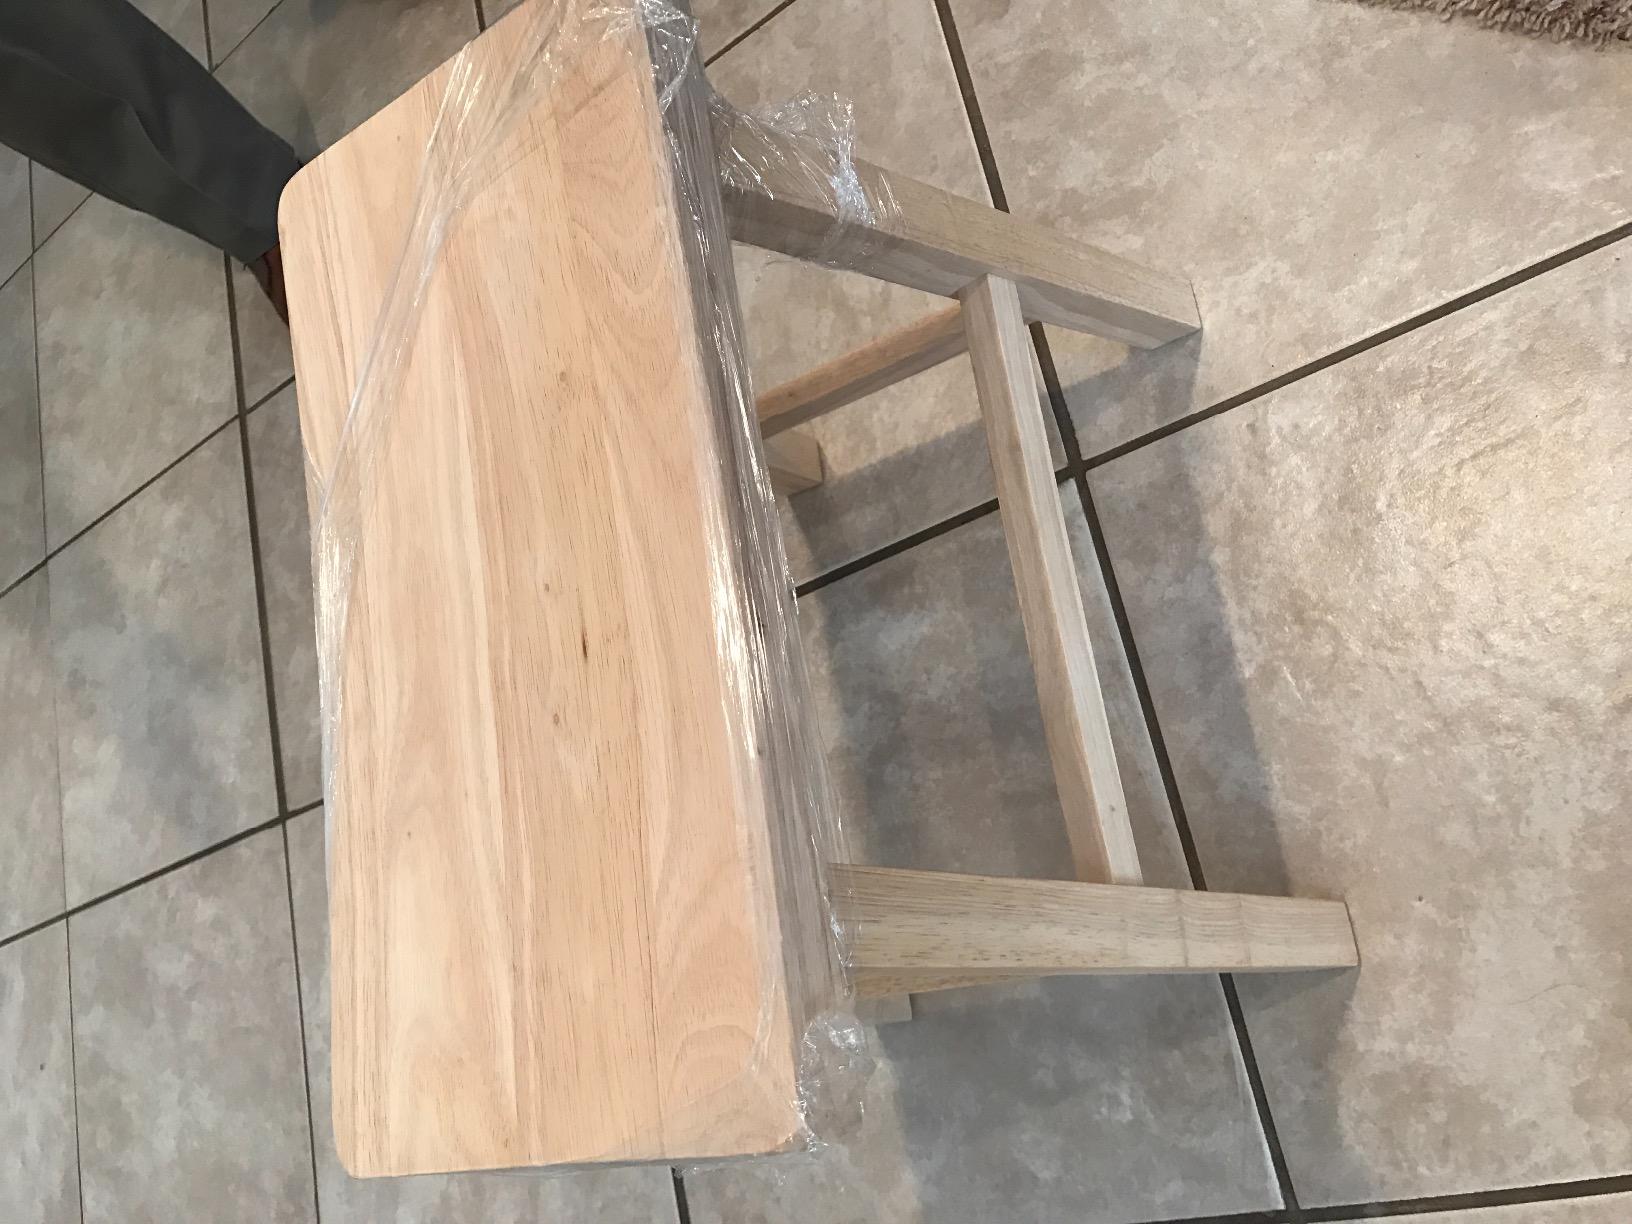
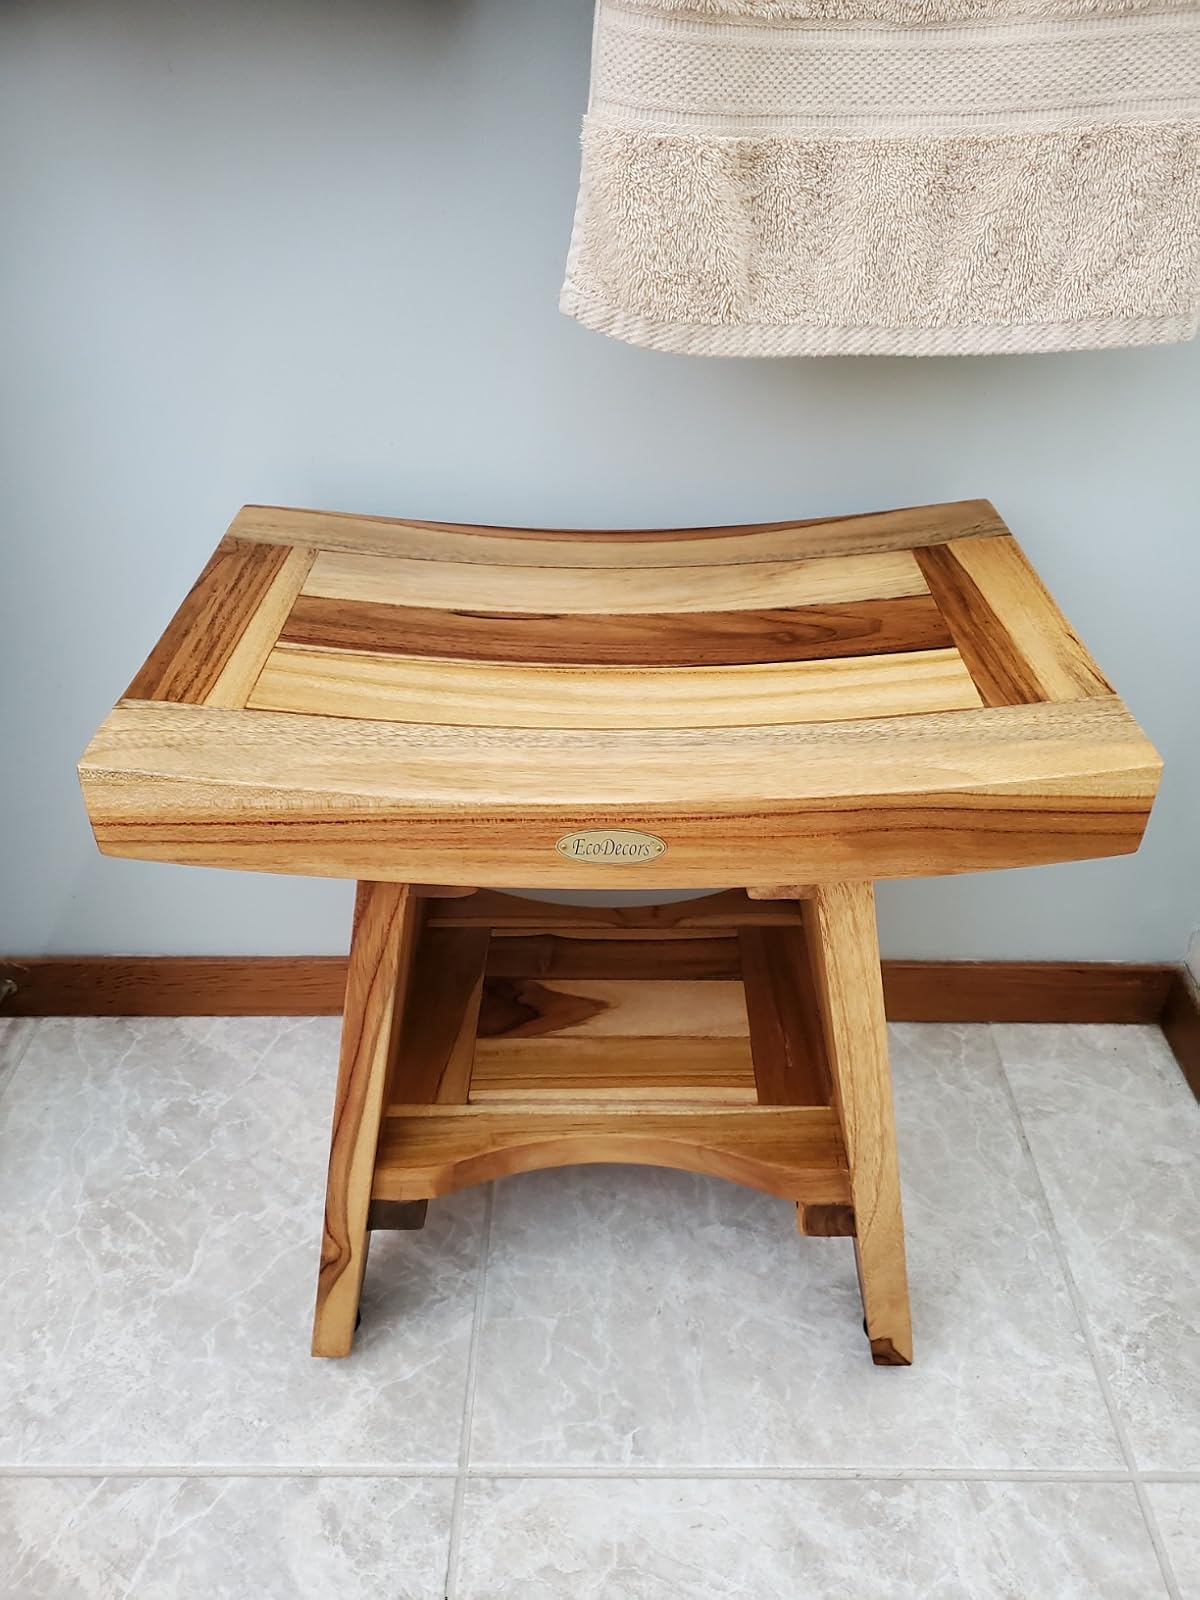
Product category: stool
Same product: no